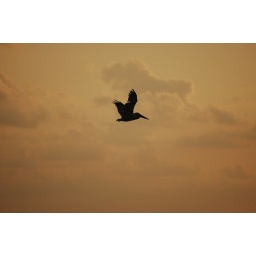
Pelican in the golden sky